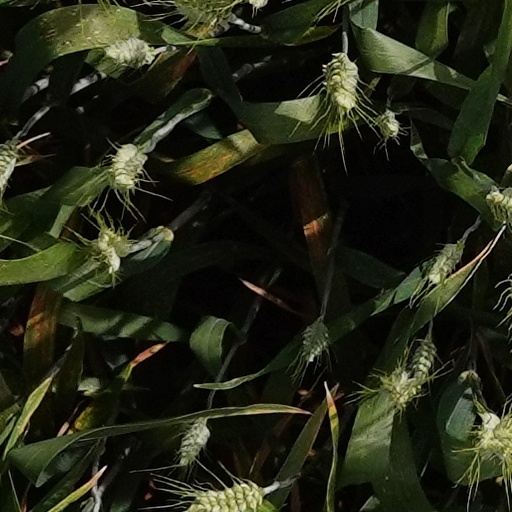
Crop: wheat